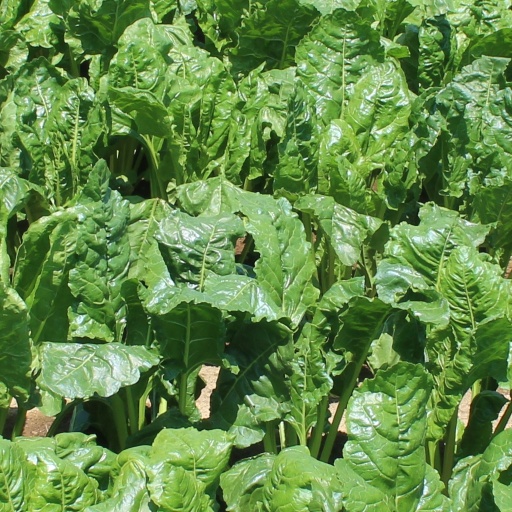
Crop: sugar beet